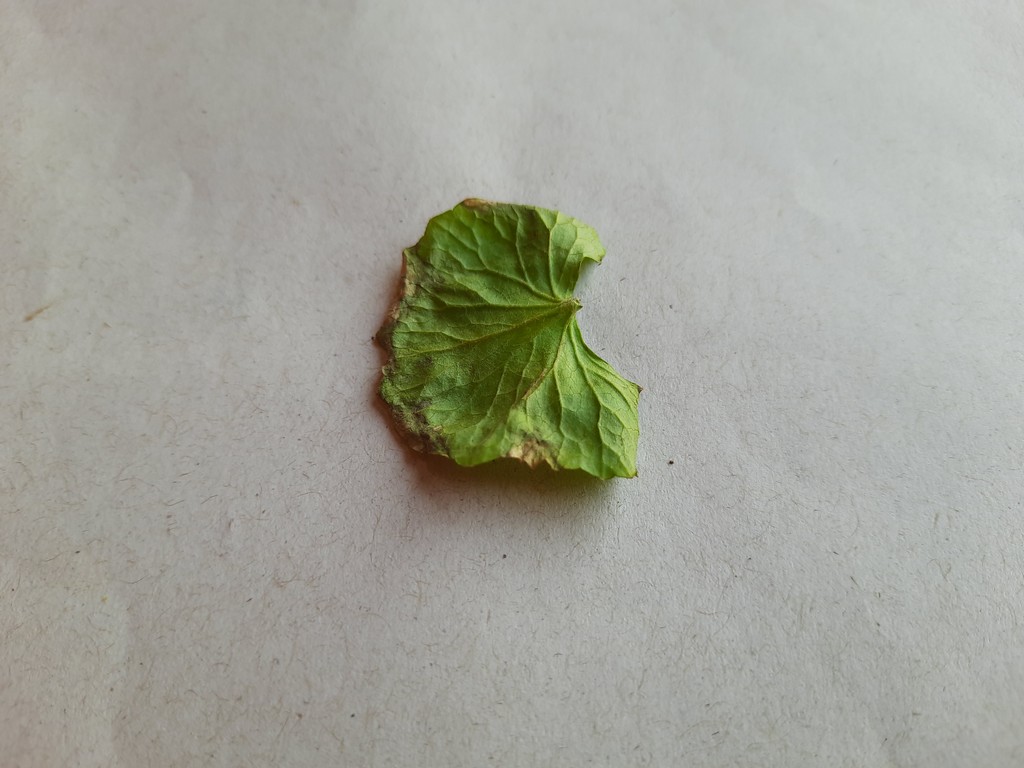
Label: Unhealthy